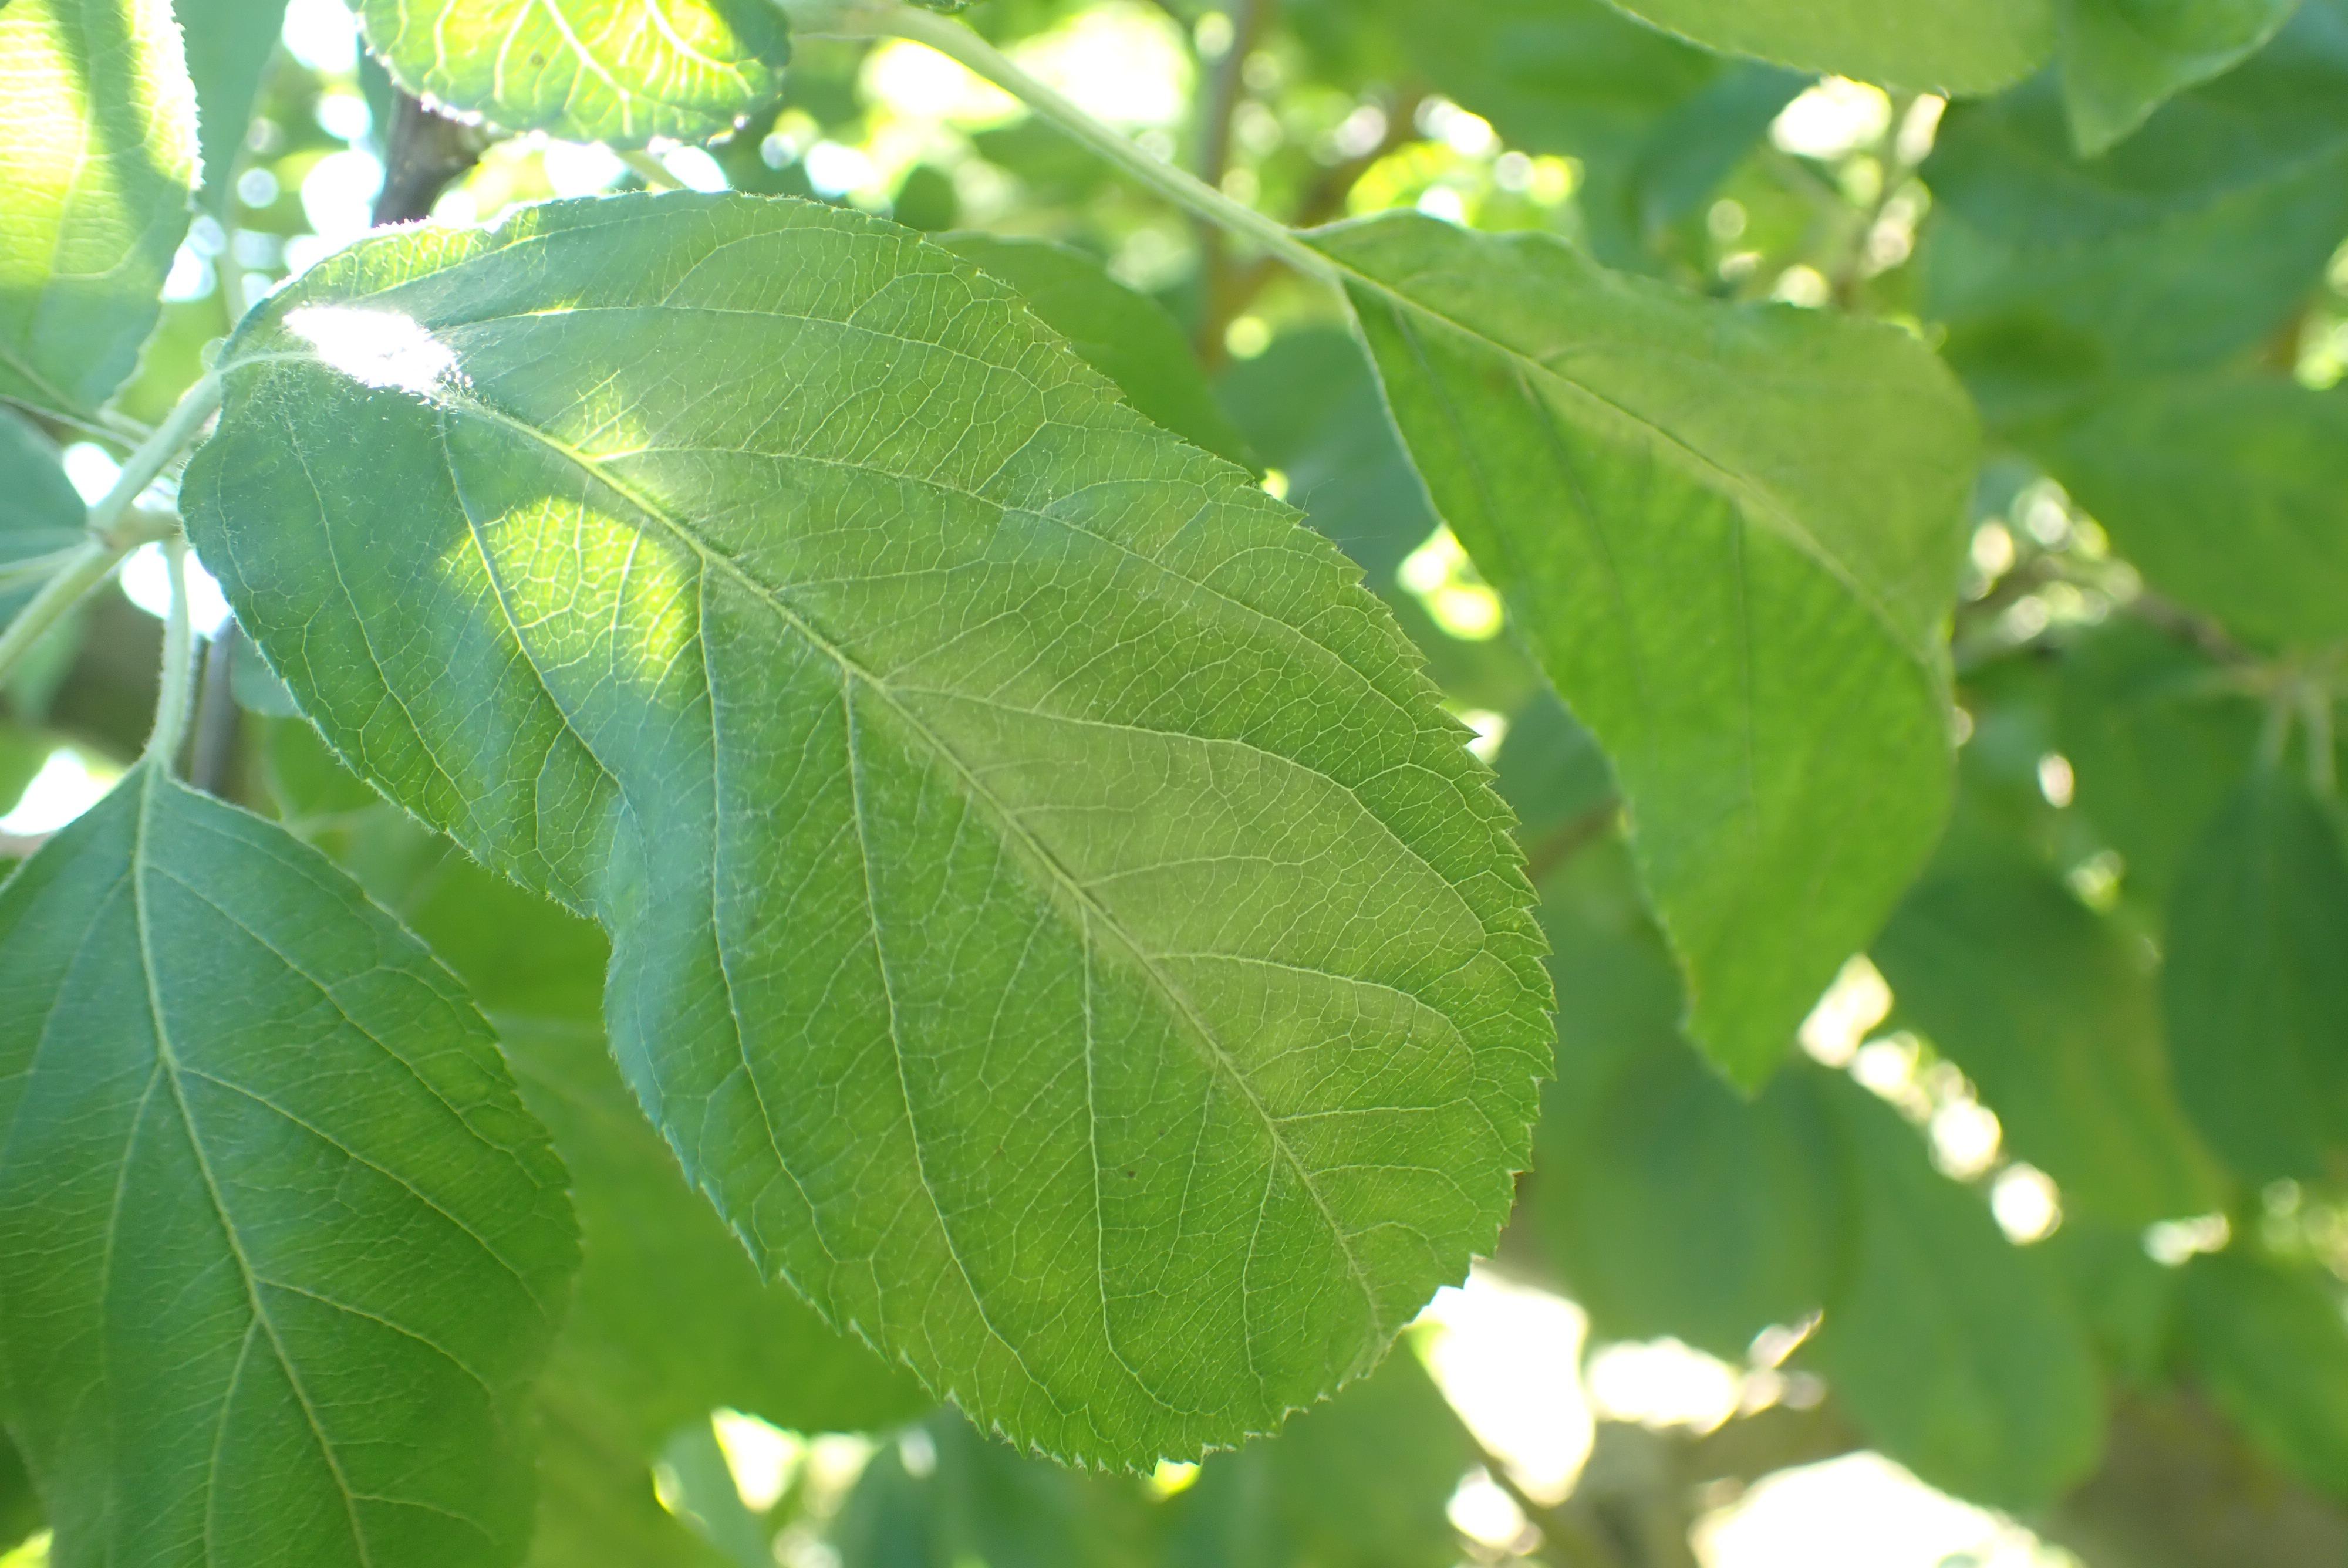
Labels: healthy